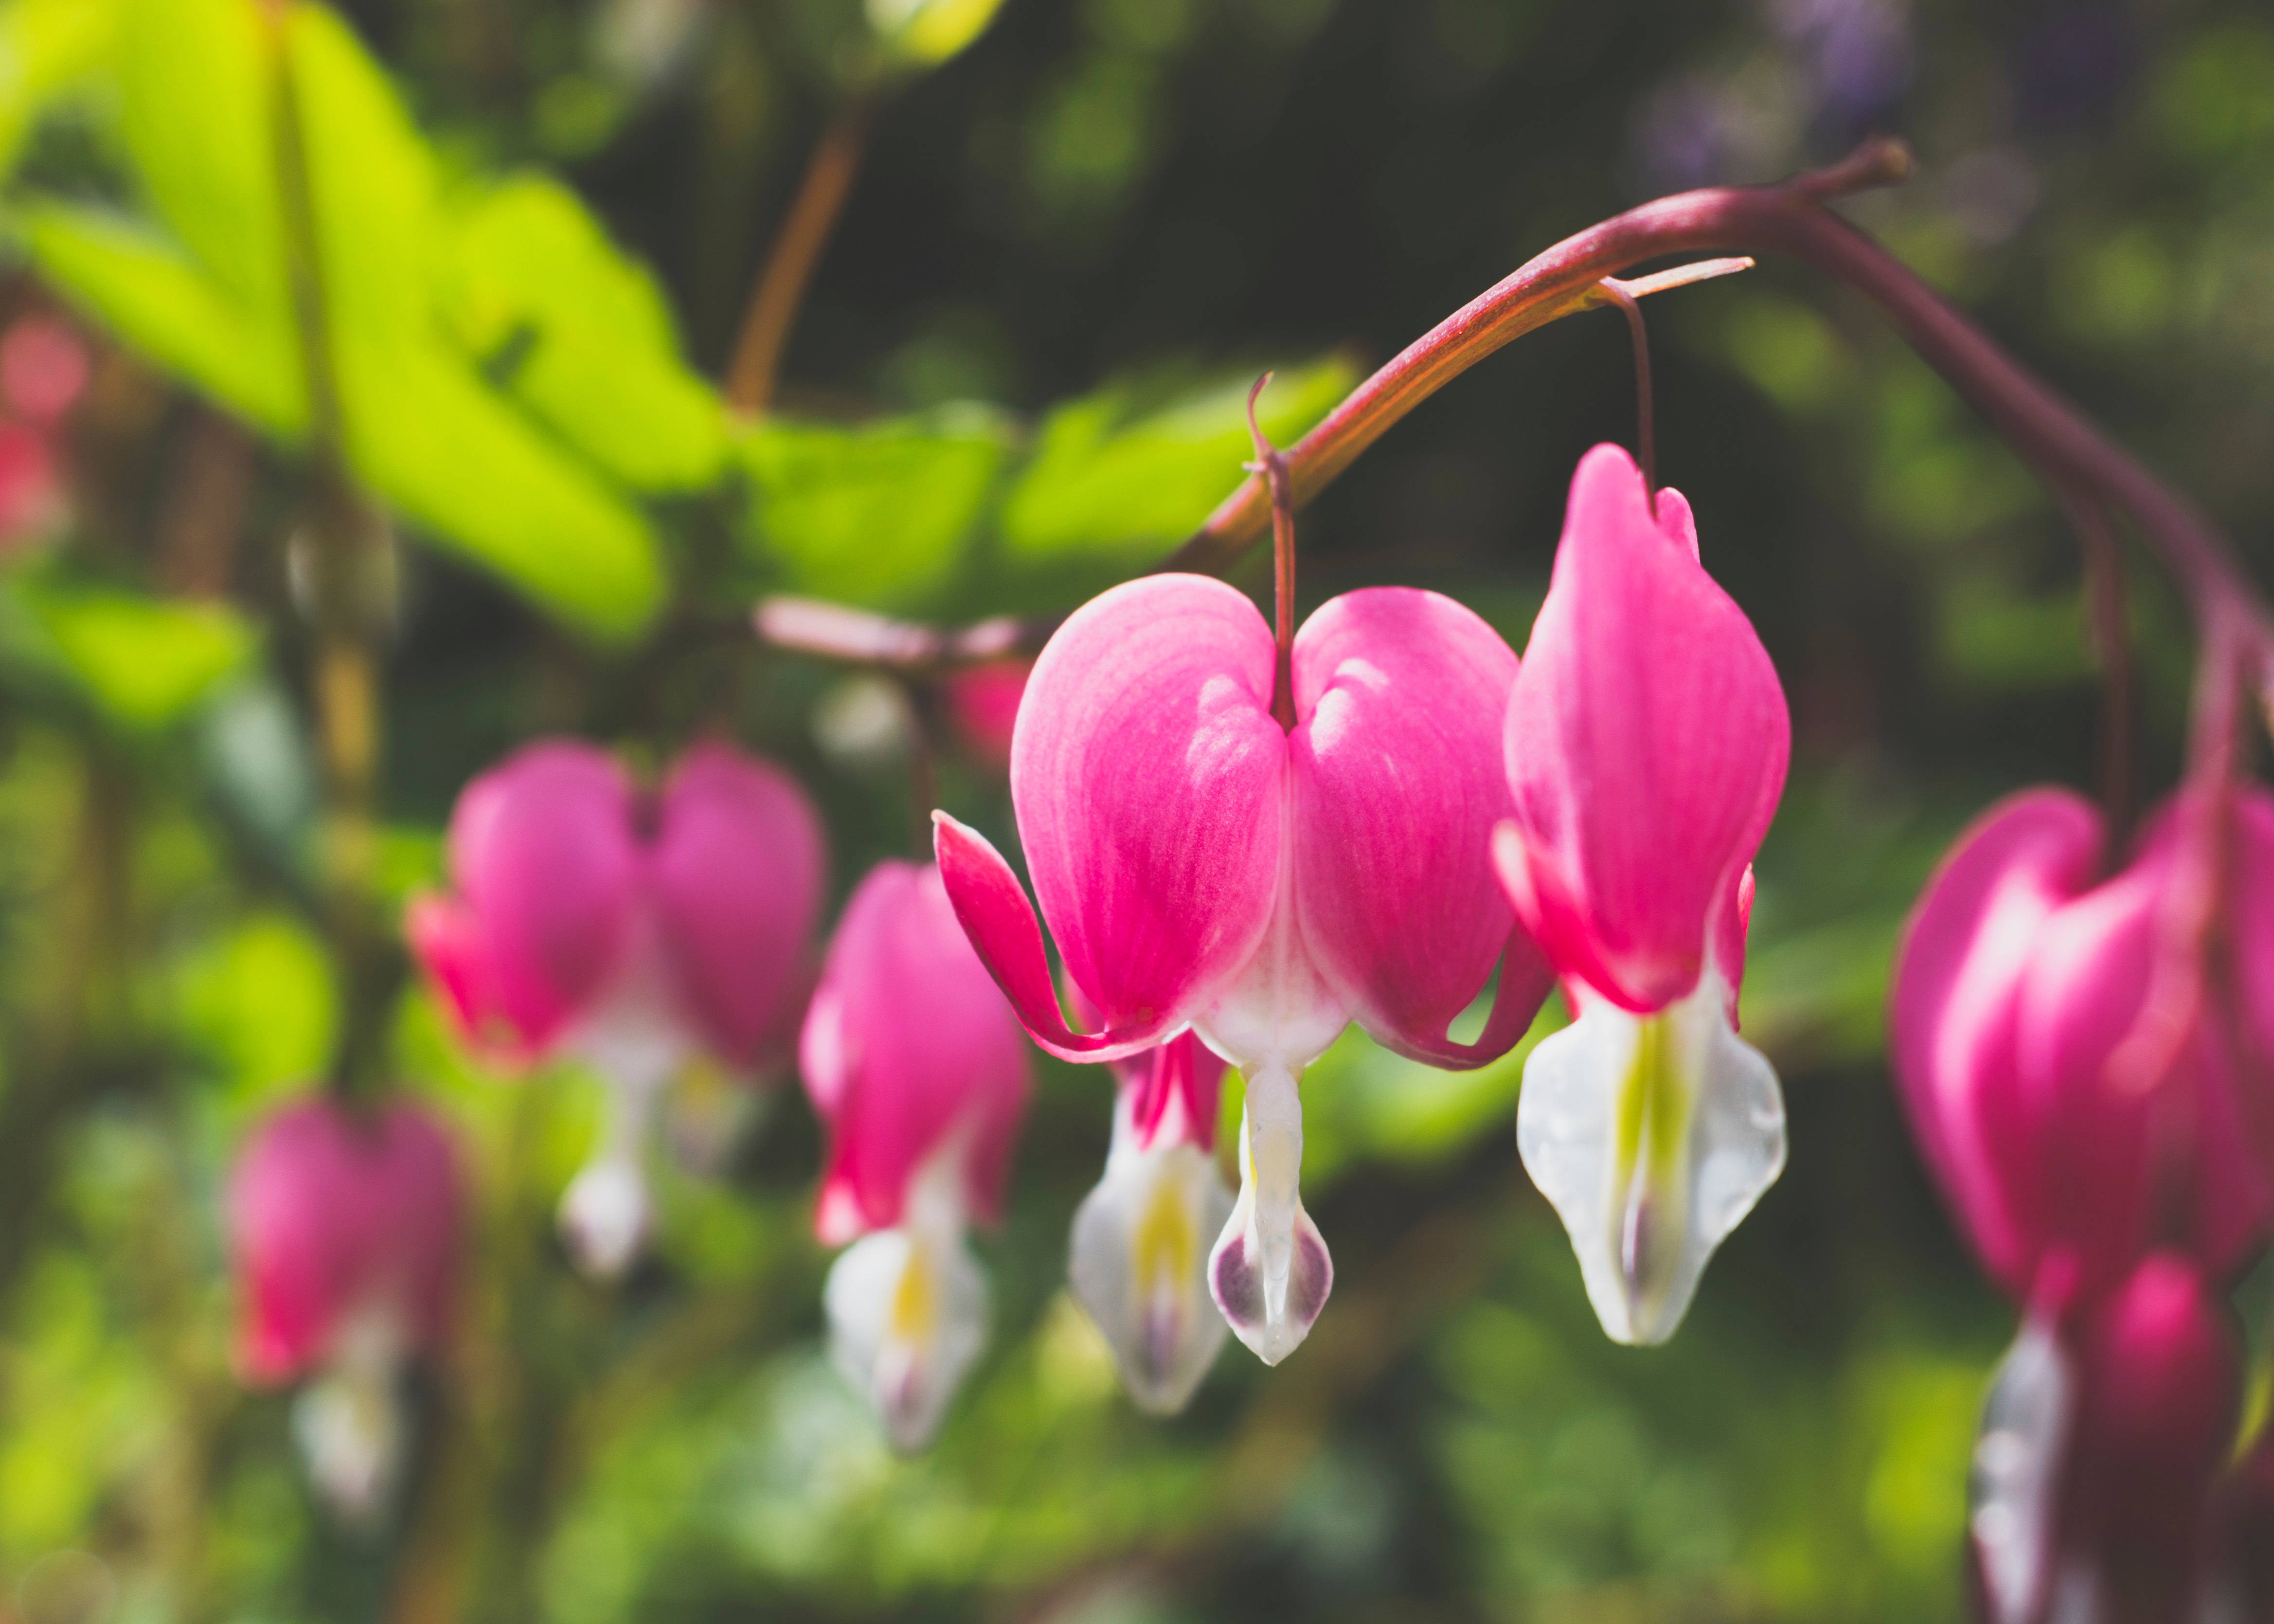
blossom, plant, leaf, flower, petal, botany, flora, wildflower, shrub, macro photography, flowering plant, land plant